European Union of Yoga

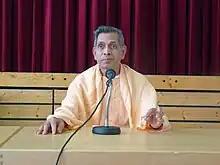
Swami Veetamohananda of the Ramakrishna Vedanta Centre, Paris, addressing the 38th Zinal congress in 2011

The European Union of Yoga (EUY) was founded in 1971 by the entrepreneur Gérard Blitz and the yoga teacher and author André Van Lysebeth, with representatives of National Federations who met in Switzerland to create the European Union of Yoga Federations (UEFNY), which became the EUY in 1975. In 1973, the first UEFNY Congress was held at Blitz's Club Mediterranee in Zinal, Switzerland, at the suggestion of Claude Peltier. The Yoga teacher training program has a minimum duration of 4 years and a minimum 500 hours of tuition. This must include tutorials with course tutor(s), seminars, and extra-mural courses approved by the Training School.